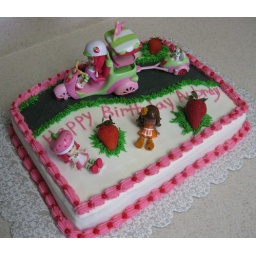
1/4 sheet cake- white cake with buttercream frosting, with fresh strawberries in the middle. Strawberry Shortcake theme.